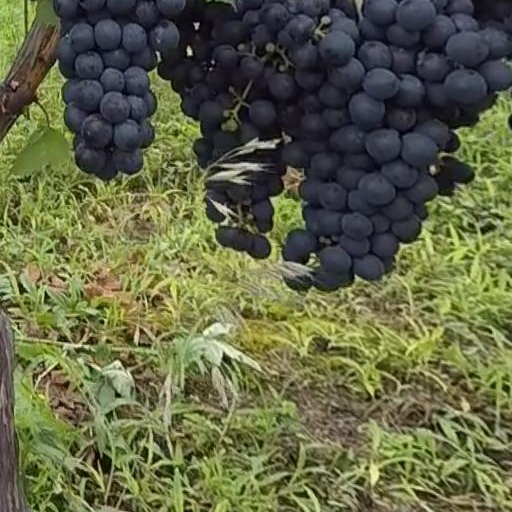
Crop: grape